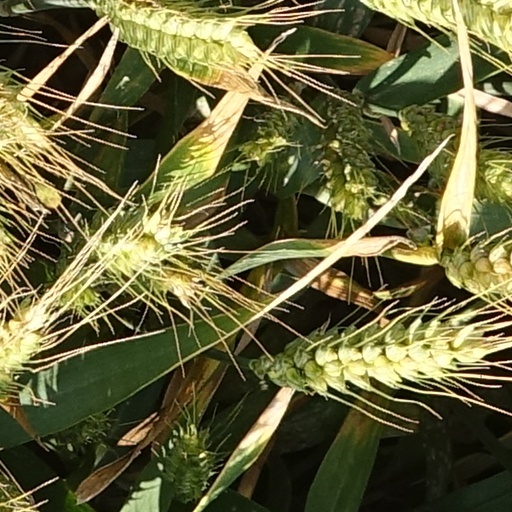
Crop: wheat